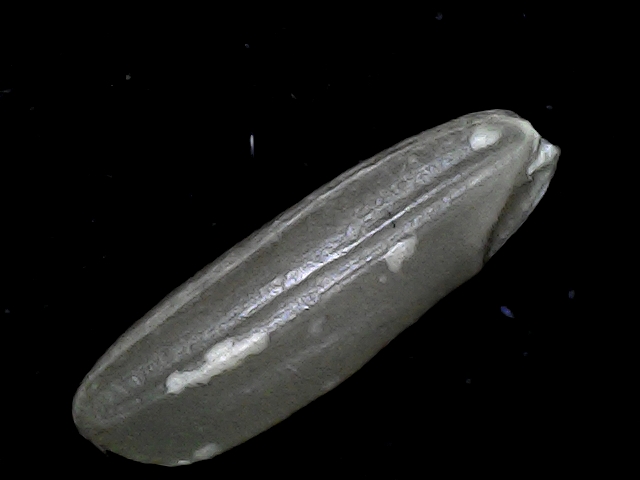
Rice variety: BD85